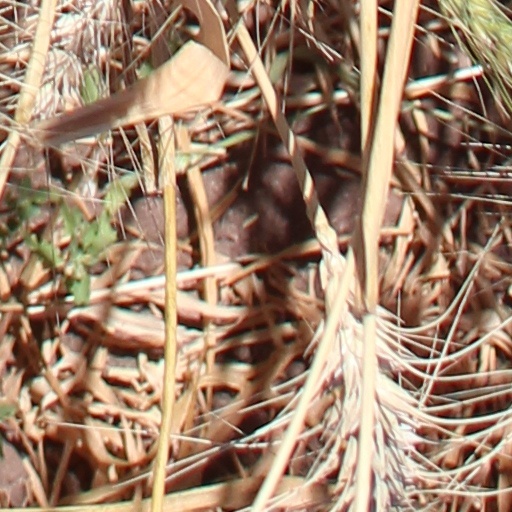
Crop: wheat